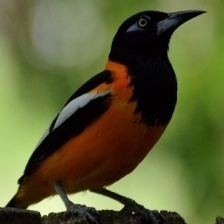
Species: VENEZUELIAN TROUPIAL
Scientific name: ICTERUS ICTERUS